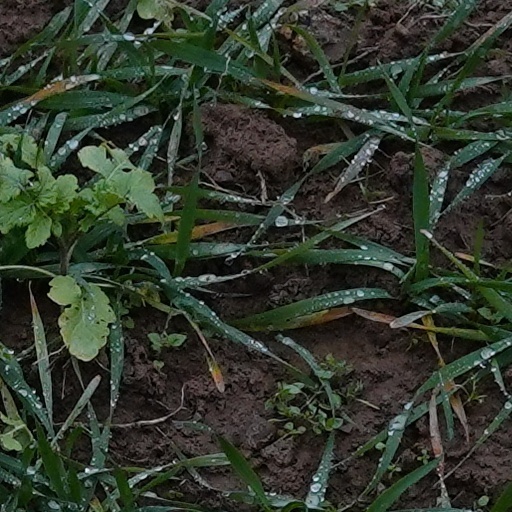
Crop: wheat